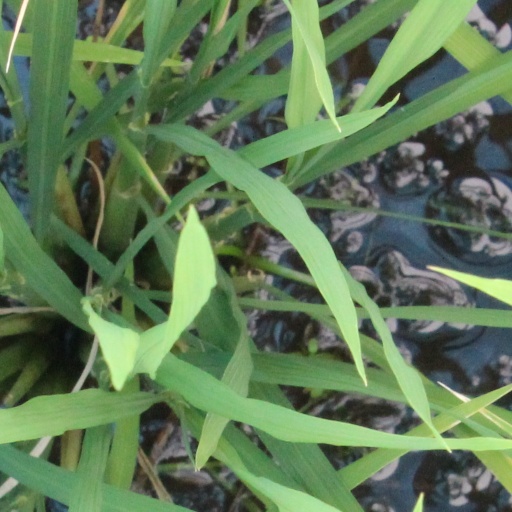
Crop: rice